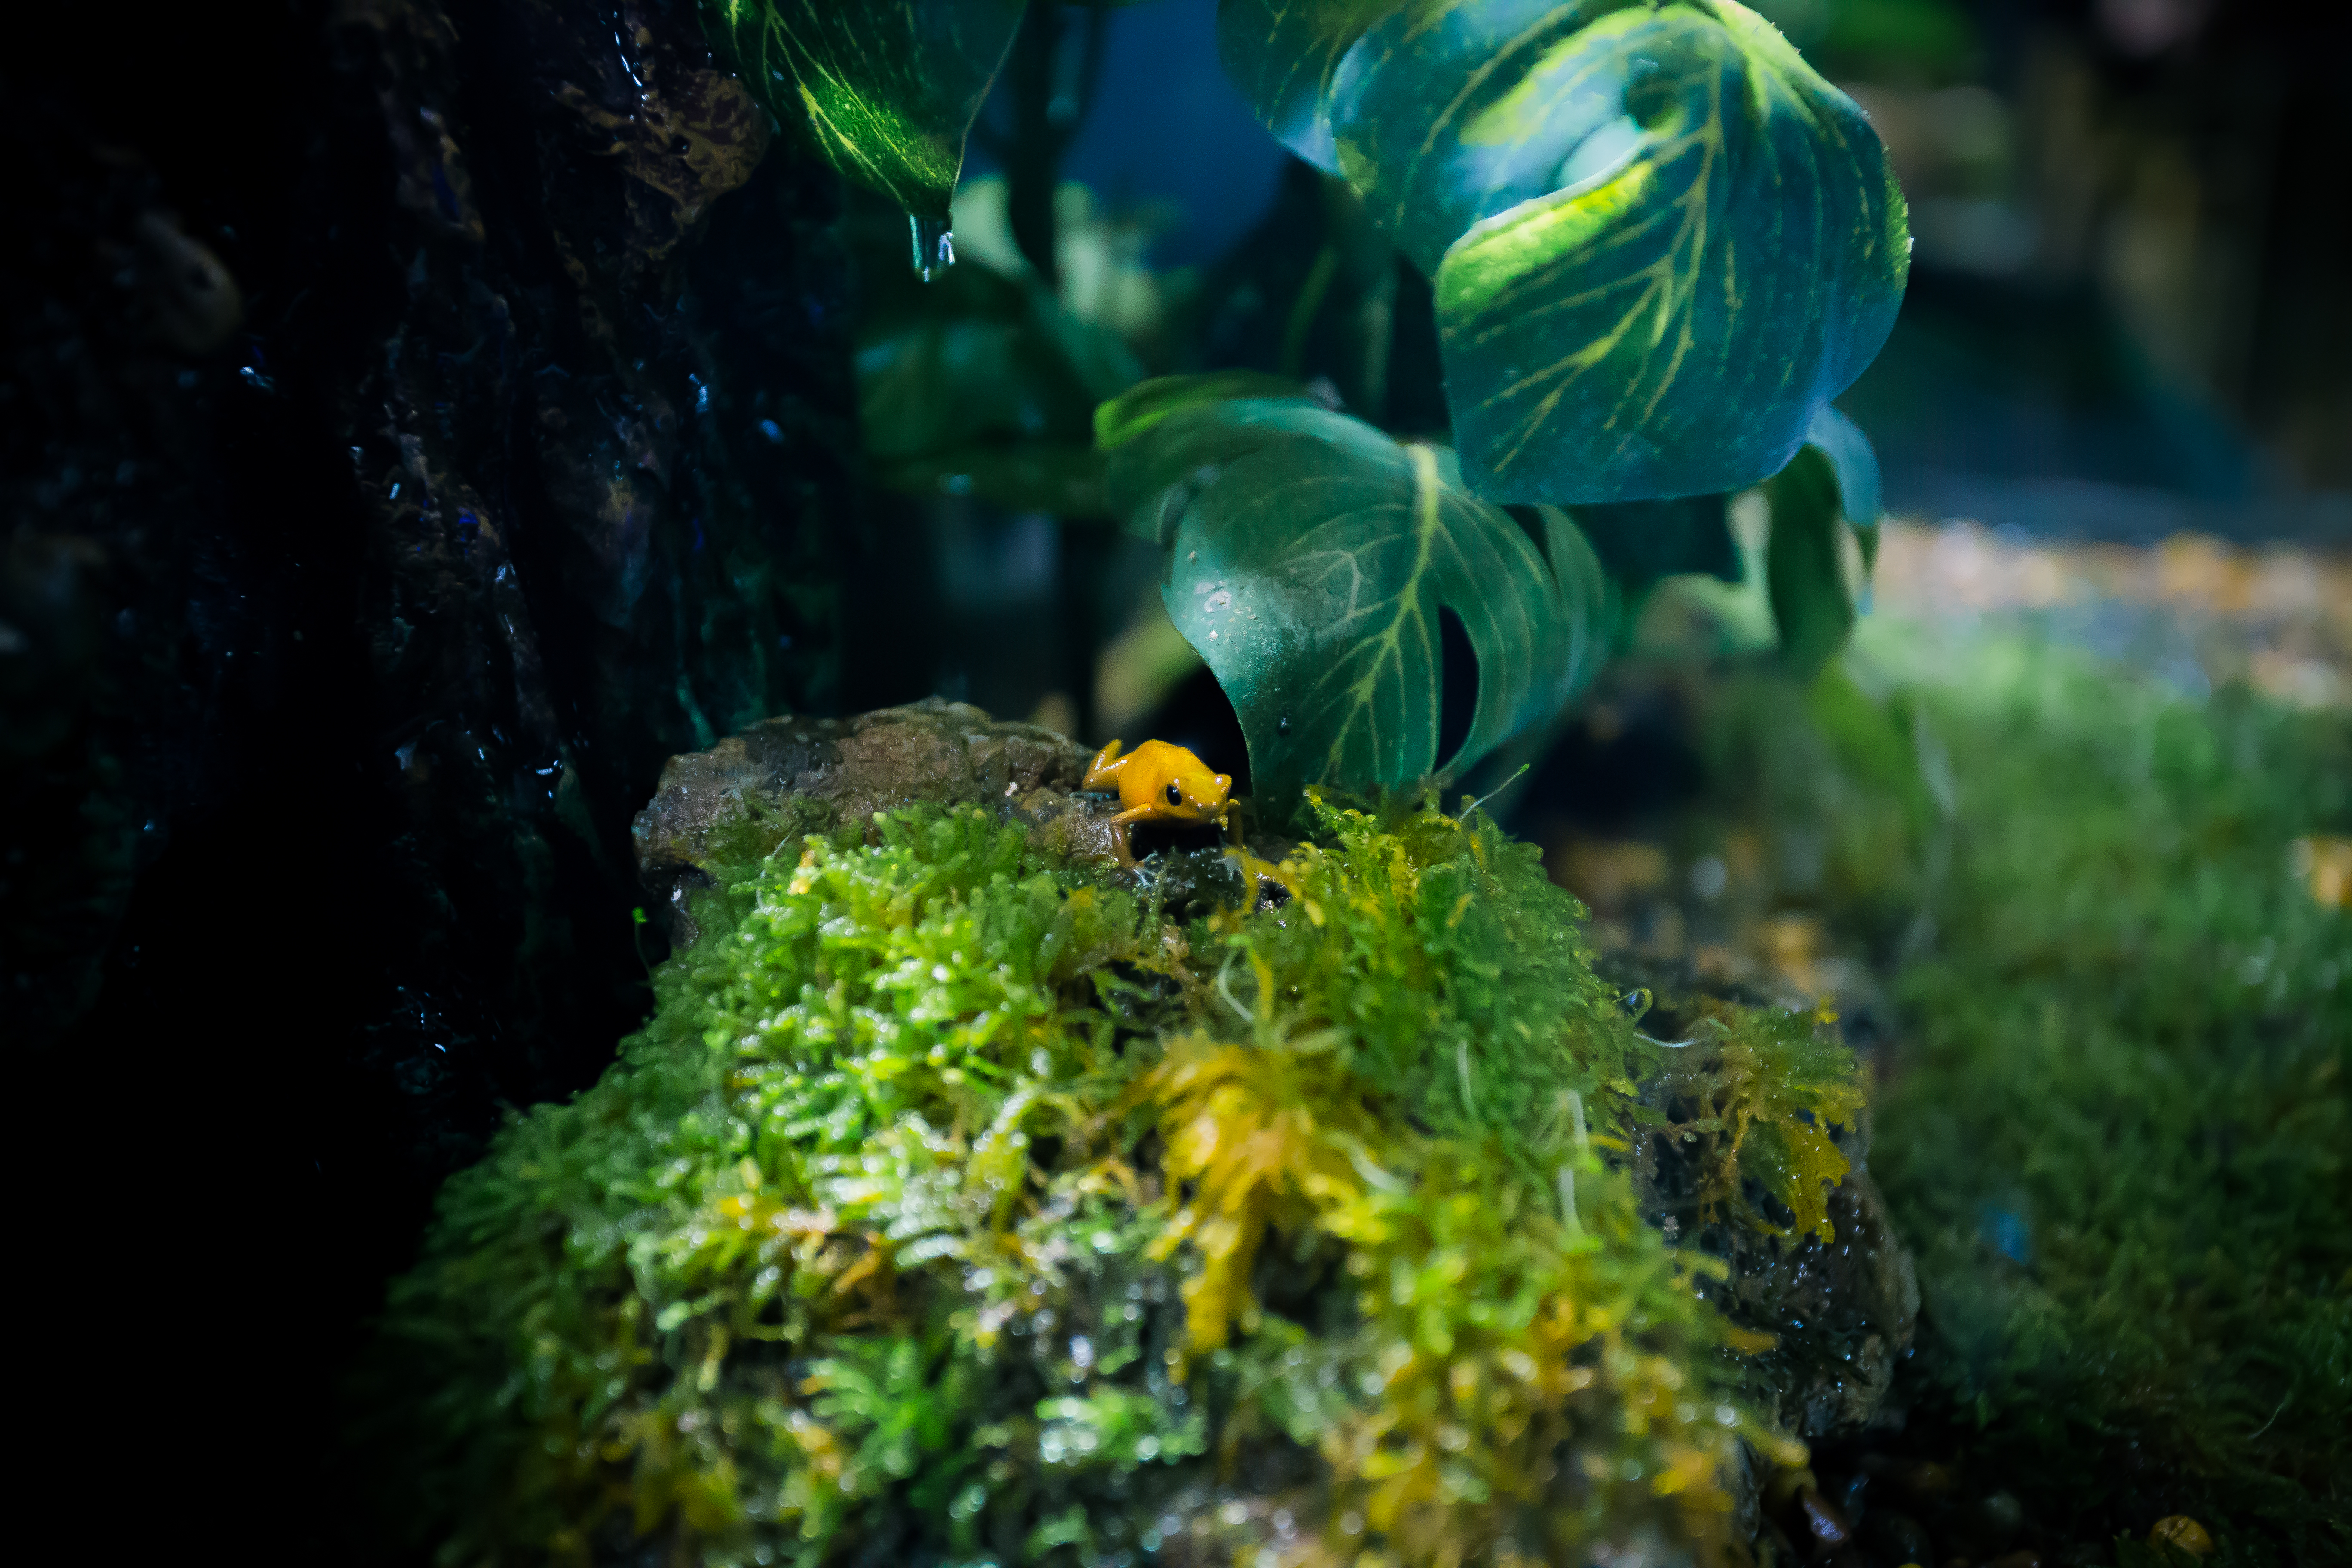
sea, nature, vegetation, aquarium, organism, water, terrestrial plant, botany, plant, freshwater aquarium, aquatic plant, non vascular land plant, adaptation, marine biology, moss, landscape, fish, Aquarium decor, rainforest